Pave Tack

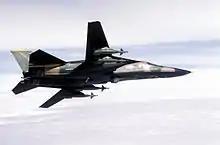
A 48th TFW F-111F in 1982, equipped with a Pave Tack and GBU-10s.

About 150 AVQ-26 pods were built, substantially fewer than originally planned. The last USAF Pave Tacks were withdrawn with the retirement of the F-111 in 1996.